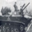
Label: tank